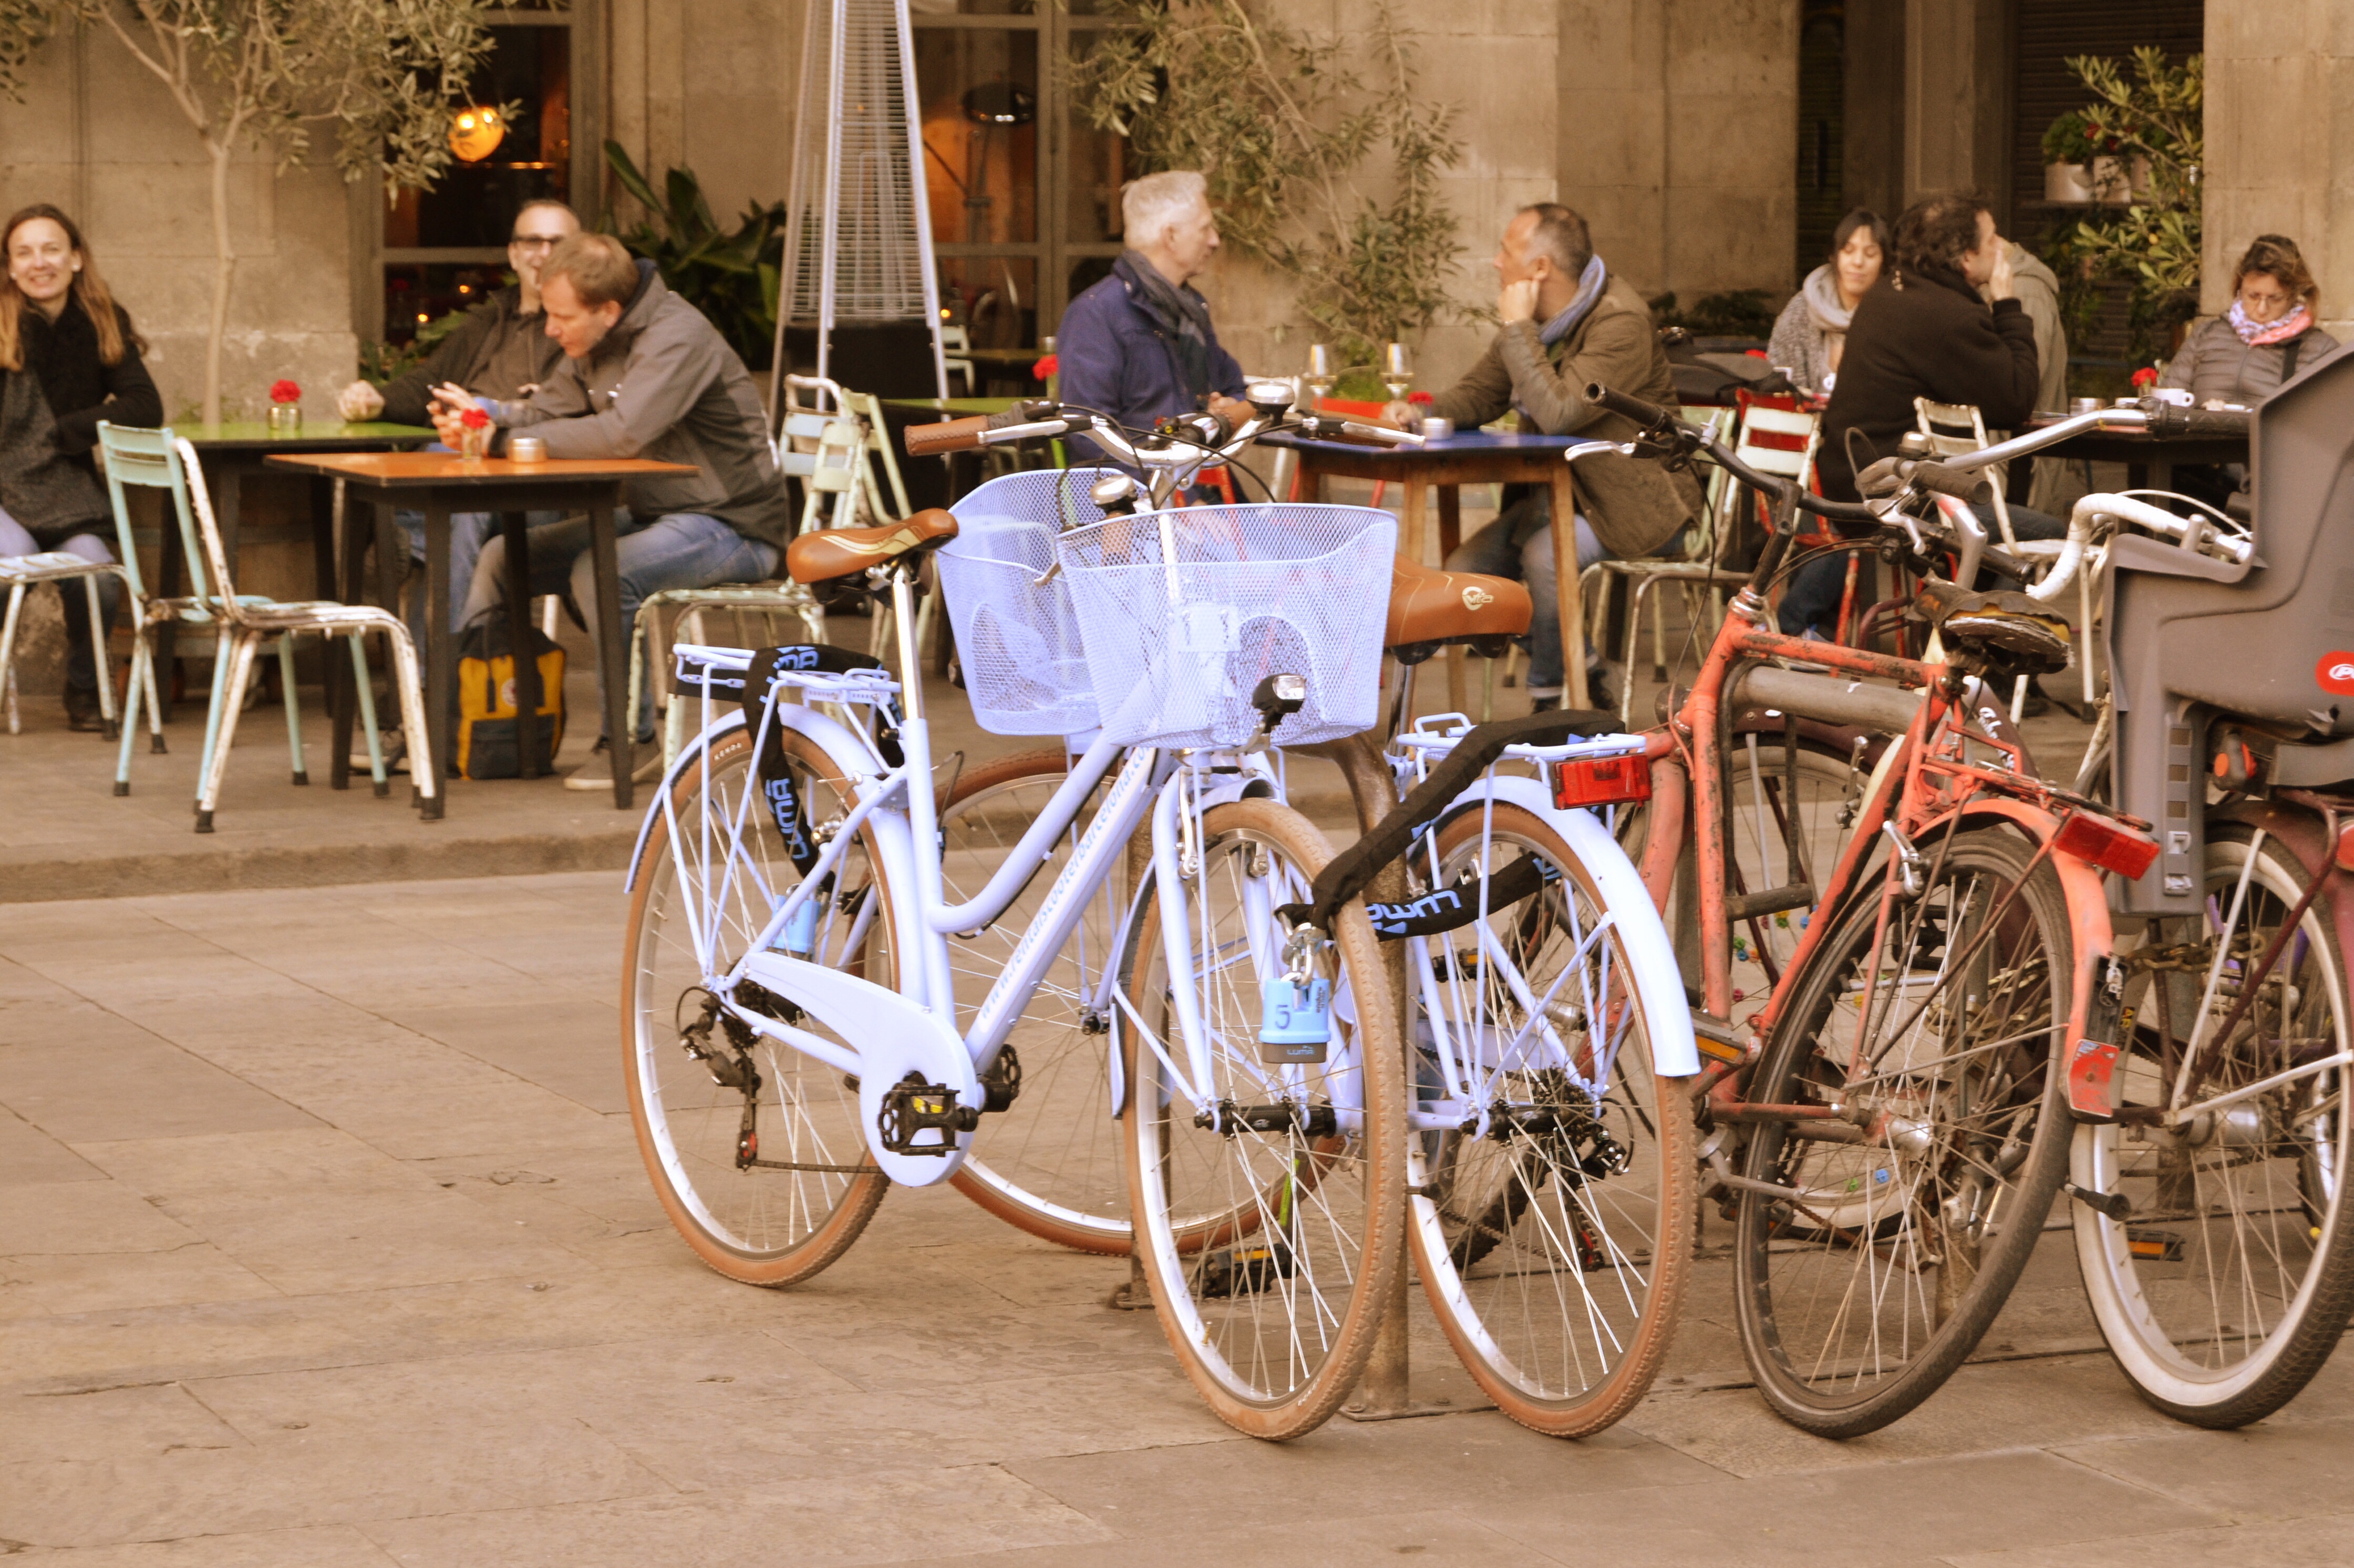
bicycle, vehicle, plaza, barcelona, sports equipment, cycling, road cycling, road bicycle, racing bicycle